SS Komagata Maru

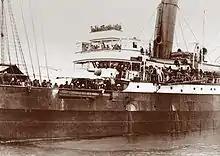
"Komagata Maru" off Vancouver with Indian migrants in 1914

In 1913, Shinyei Kisen Goshi Kaisha bought "Sicilia", renamed her "Komagata Maru", and registered her in Dairen in the Japanese-ruled Kwantung Leased Territory. Shinyei Kisen Goshi owned one other ship, and four or five people owned the company.